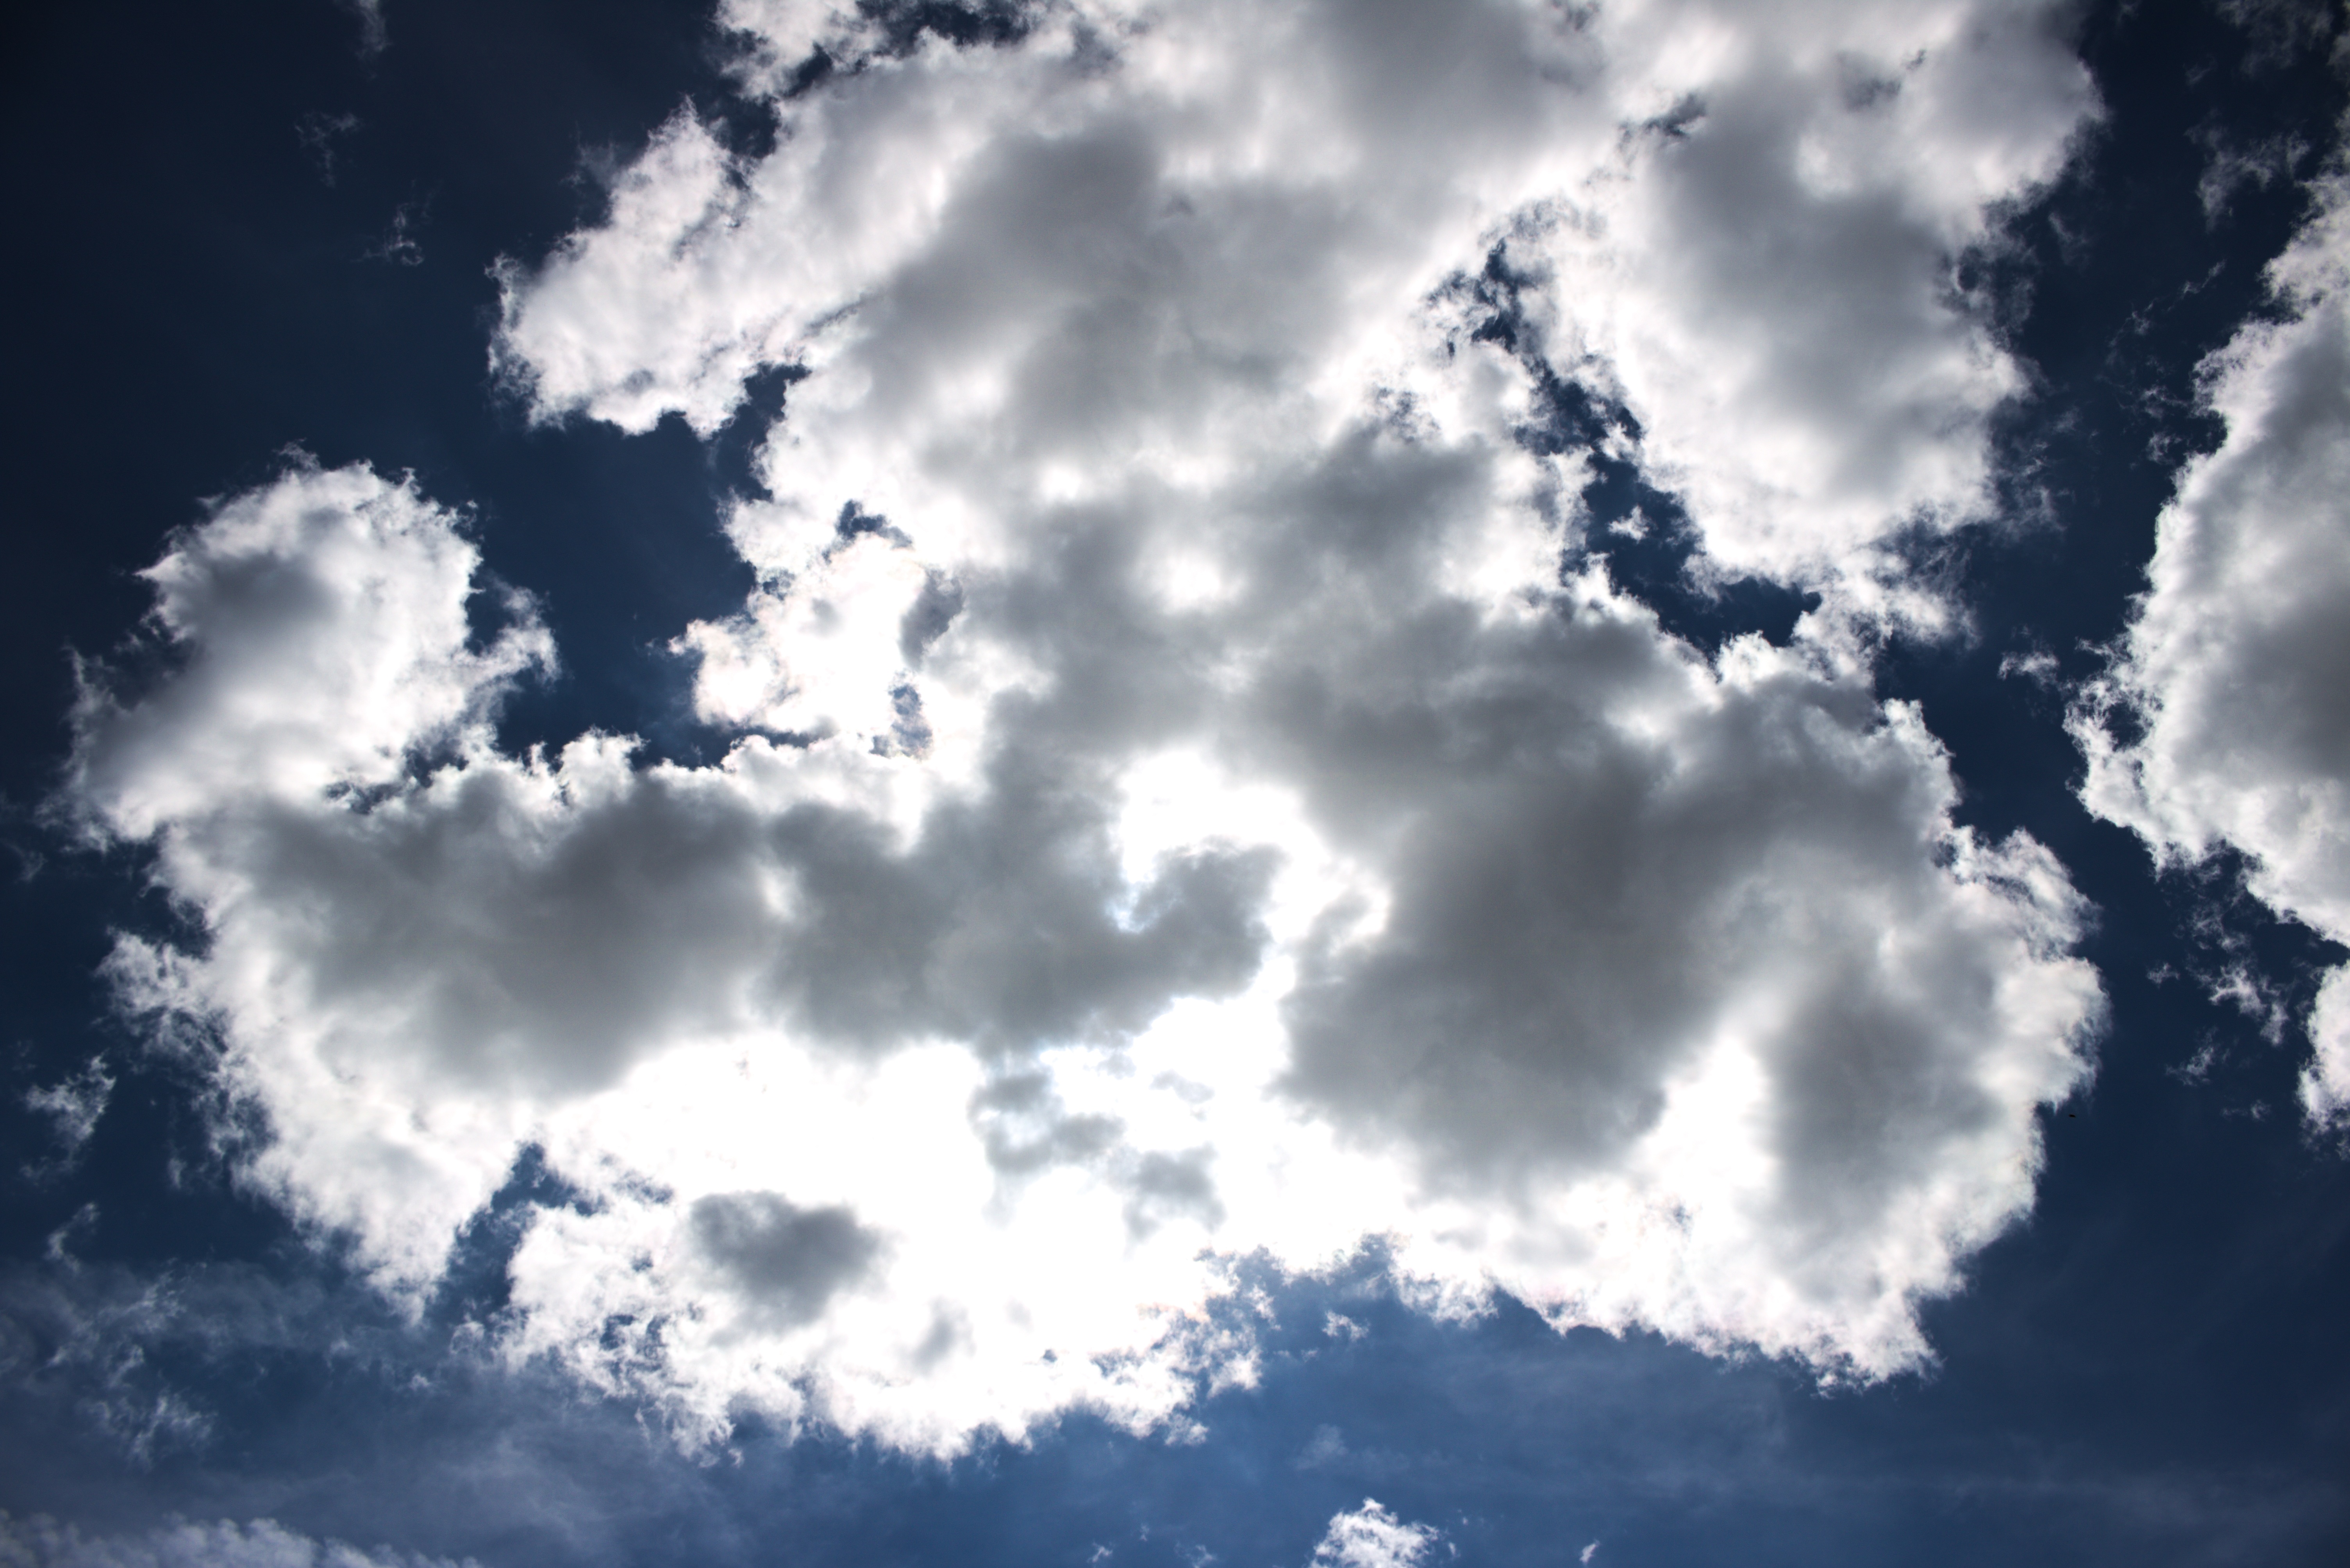
nature, cloud, black and white, sky, sun, white, sunlight, atmosphere, daytime, cumulus, blue, monochrome, enormous, meteorological phenomenon, atmosphere of earth